Electricity sector in Colombia

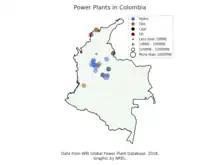
Power plants in Colombia

The electricity sector in Colombia is dominated by large hydropower generation (65%) and thermal generation (35%). Despite the country's large potential for new renewable energy technologies (mainly wind, solar, and biomass), this potential has been barely tapped. A 2001 law designed to promote alternative energies lacks certain key provisions to achieve this objective, such as feed-in tariffs, and has had little impact so far. Large hydropower and thermal plants dominate the current expansion plans. The construction of a transmission line with Panama, which will link Colombia with Central America, is underway.